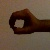
The image shows a hand gesture representing the number 0 in Indian Sign Language.